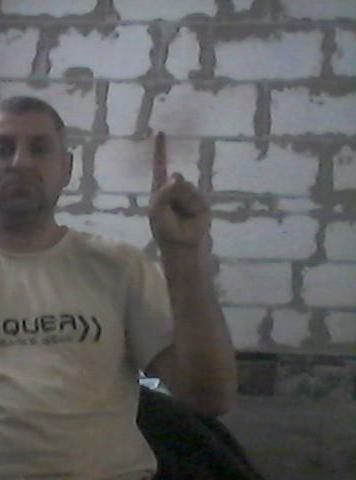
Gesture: one